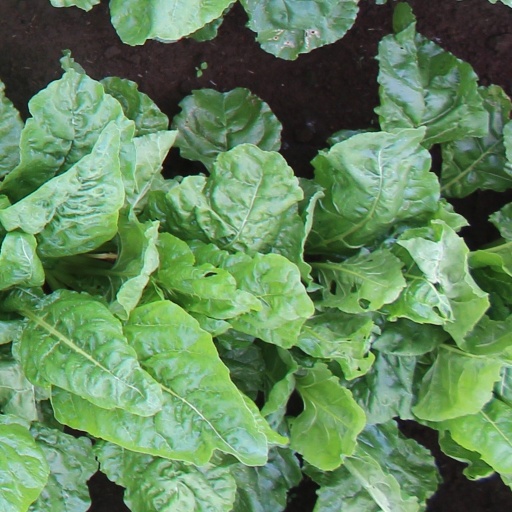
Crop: sugar beet